Eisenberg Castle, Bavaria

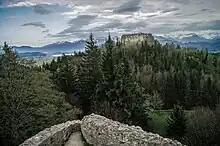

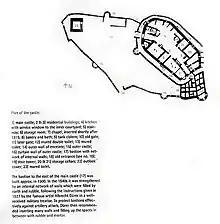
Plan of the Eisenberg Castle

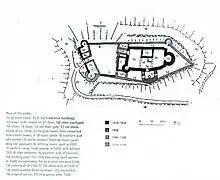
Plan of the neighbouring Hohenfreyberg Castle

He improved the living luxury immensely by erecting a new stair tower and adding a bakery, a bath and several mured toilets to the curtain wall. Also the main castle got a new main gate towards the west.